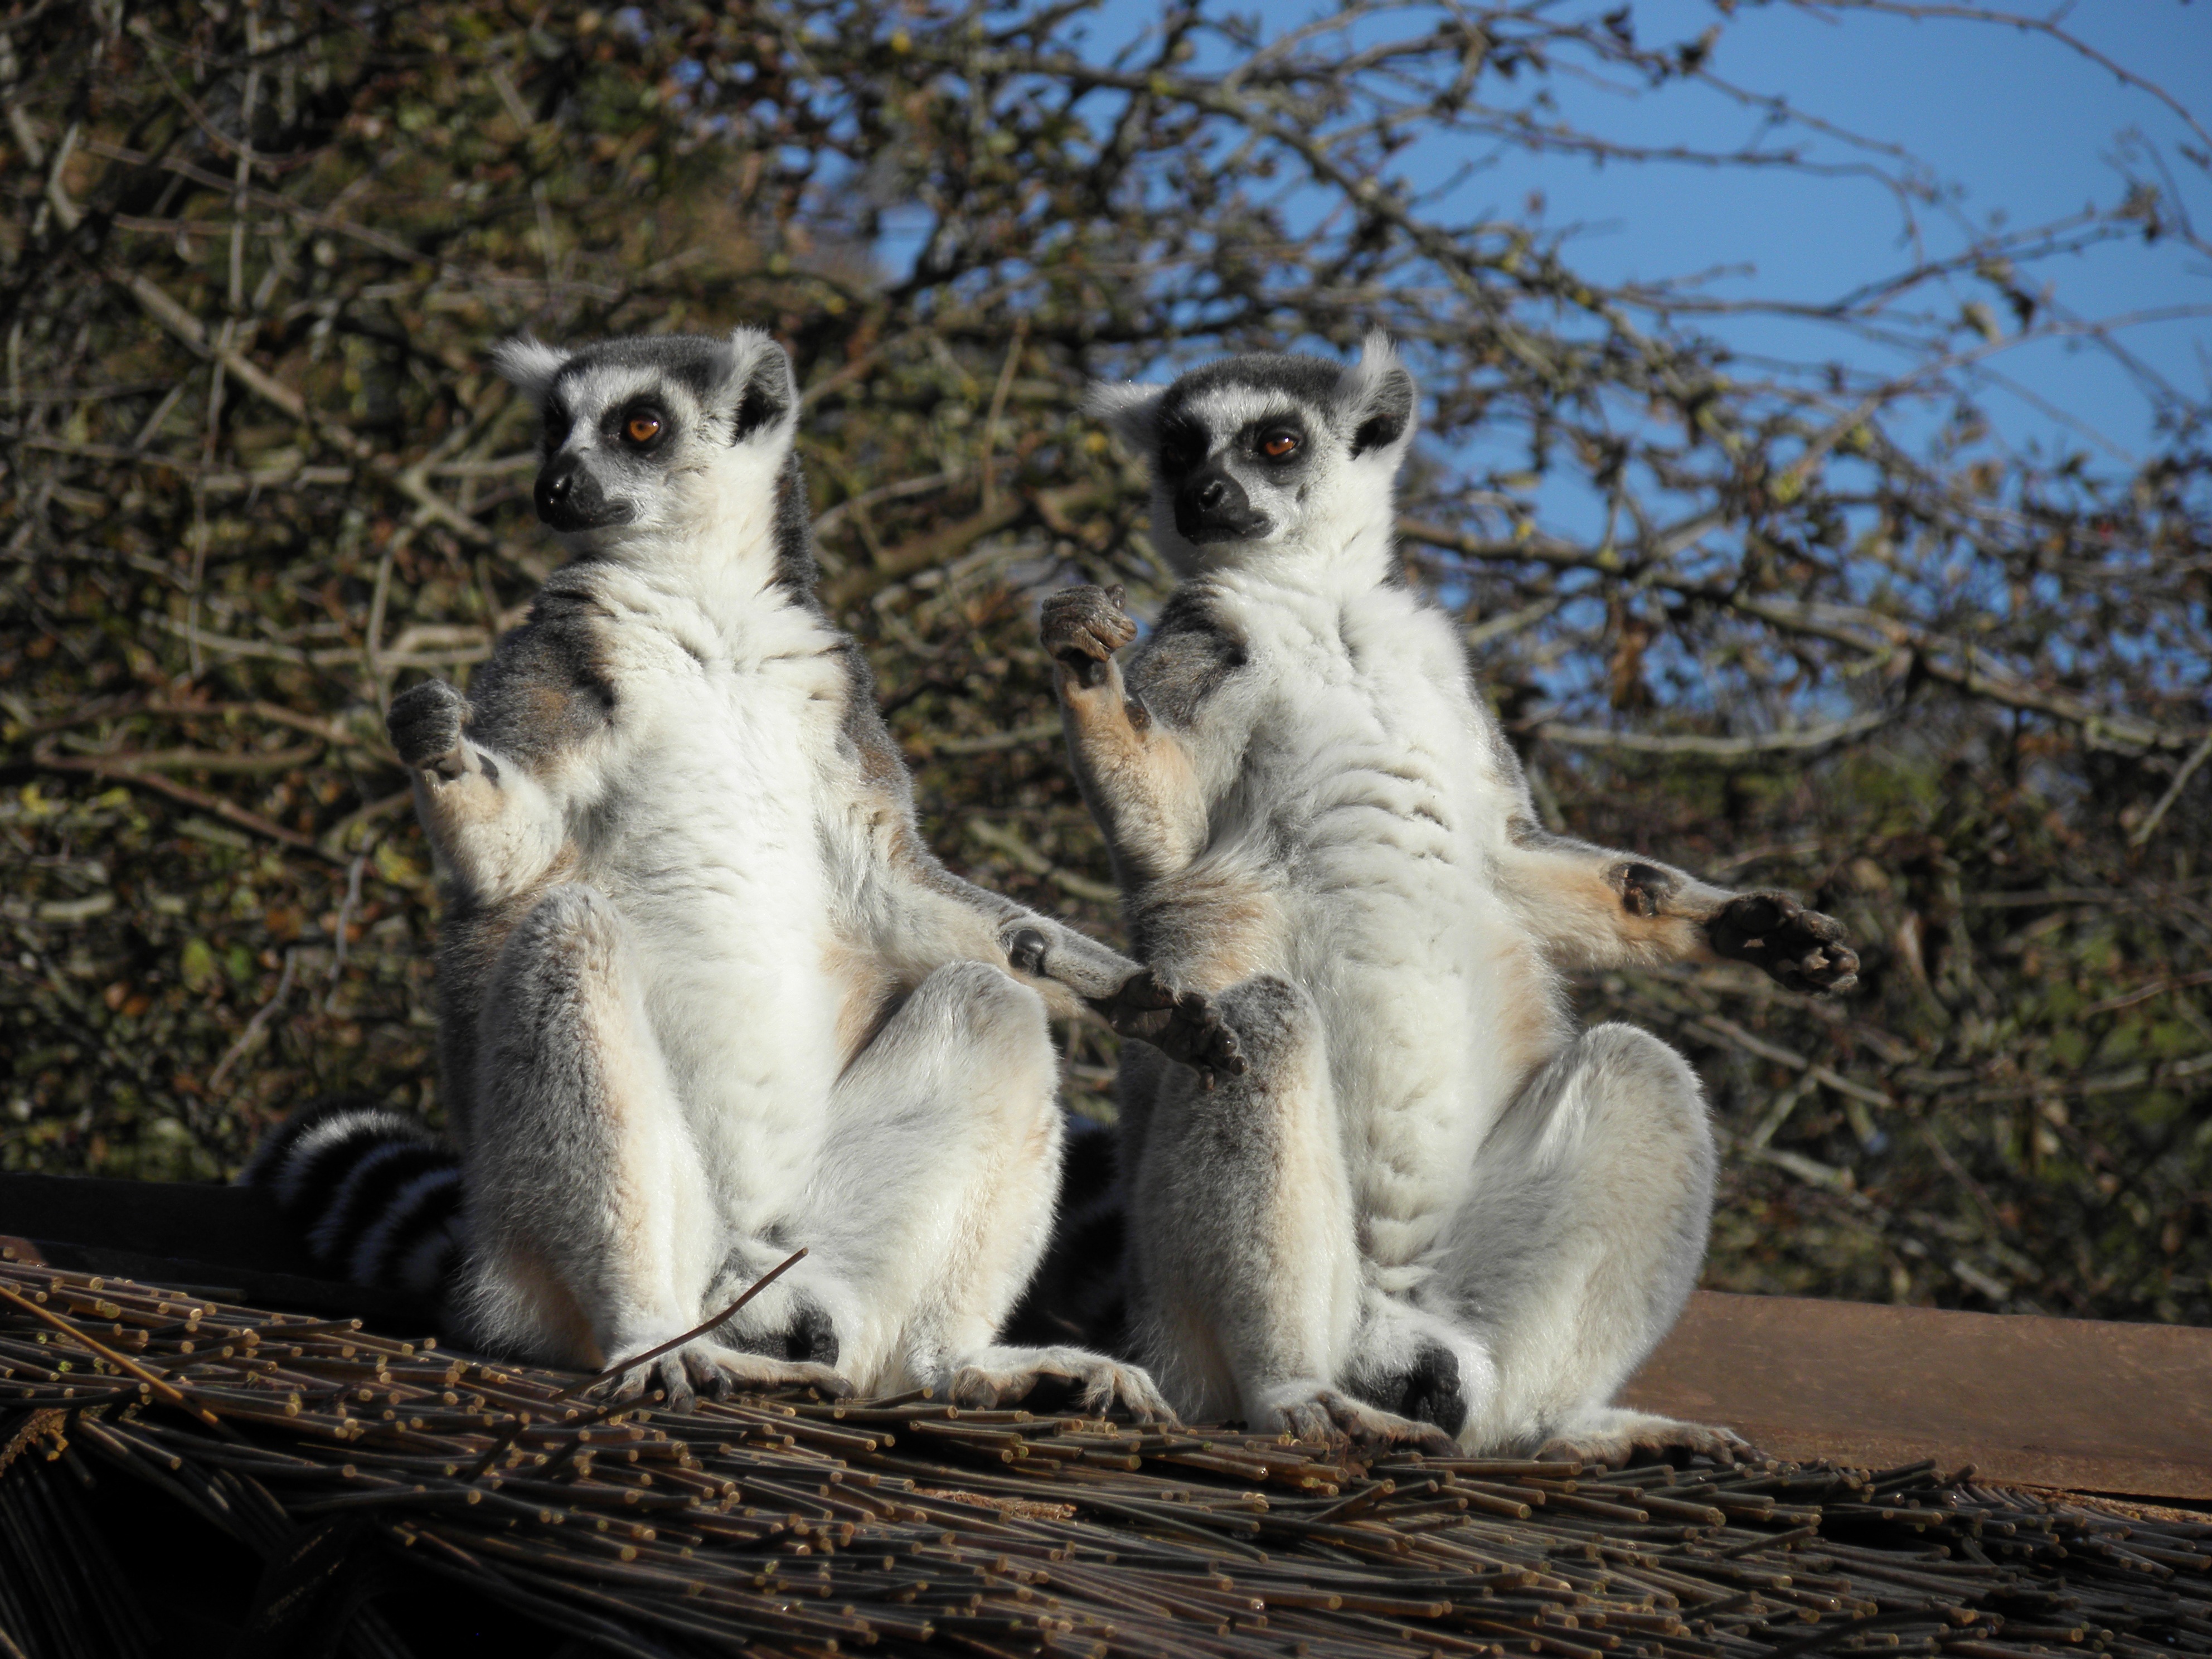
animal, wildlife, zoo, mammal, fauna, vertebrate, primates, lemur, meerkat, ring tailed lemur